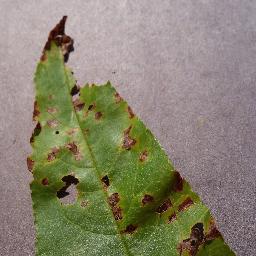
Label: Peach___Bacterial_spot